Agriculture in Thailand

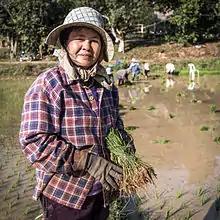
Thai farmer with rice seedlings

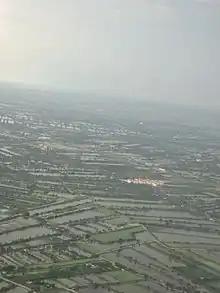
Agricultural areas near Bangkok

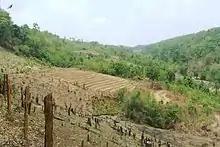
Land cultivated by the Karen tribe in northern Thailand: controlled burn in the foreground and agricultural terraces.

Agriculture in Thailand is highly competitive, diversified and specialized and its exports are very successful internationally. Rice is the country's most important crop, with some 60 percent of Thailand's 13 million farmers growing it on almost half of Thailand's cultivated land. Thailand is a major exporter in the world rice market. Rice exports in 2014 amounted to 1.3 percent of GDP. Agricultural production as a whole accounts for an estimated 9–10.5 percent of Thai GDP. Forty percent of the population work in agriculture-related jobs. The farmland they work was valued at US in 2013. Most Thai farmers own fewer than of land.